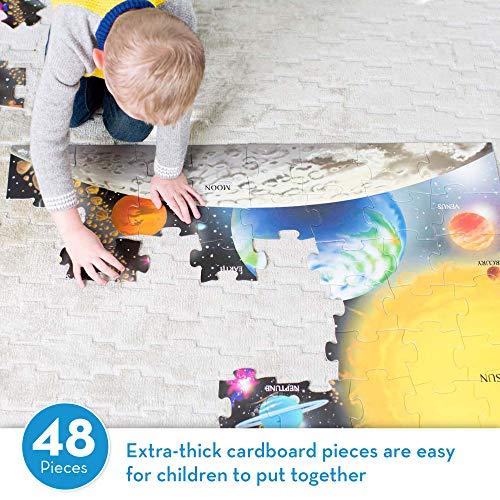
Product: Melissa & Doug Underwater Floor Puzzle (Extra-Thick Cardboard Construction, Beautiful Original Artwork, 48 Pieces, 2′ × 3) Solar System Floor Puzzle
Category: Toys & Games | Puzzles | Floor Puzzles
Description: BEAUTIFUL SOLAR SYSTEM PUZZLE: The Melissa and Doug Solar System Floor Puzzle includes 48 extra thick cardboard pieces that are easy for children to put together.
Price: $23.38
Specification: ShippingInformation:Viewshippingratesandpolicies|ASIN:B07TSJDF3R